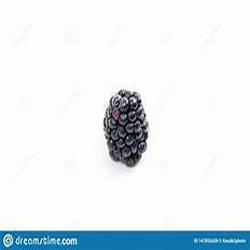
Label: Blackberry